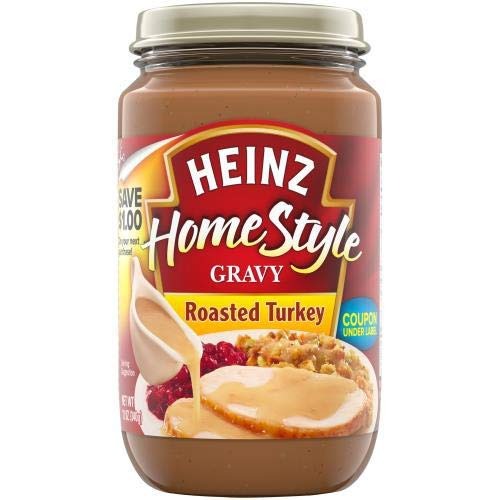
Item Name: Heinz Home Style Roasted Turkey Gravy - 12oz (Pack of 18)
Value: 216.0
Unit: Ounce

Price: 3.095